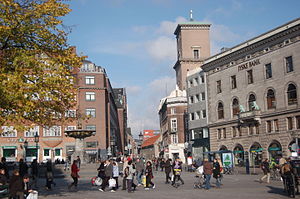
Københavns Kreditforening
Gammeltorv. Københavns Kreditforenings tidligere bygning, nu Jyske Bank, ses til højre
Københavns Kreditforening, oprindeligt Kreditforeningen af Grundejere i Kjøbenhavn og Omegn, var en dansk kreditforening i København.